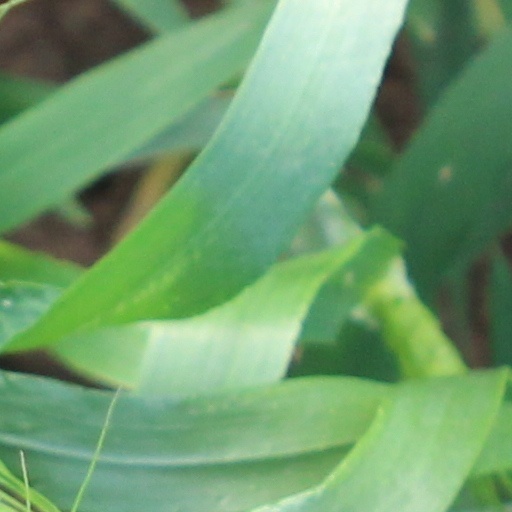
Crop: wheat